Mail art

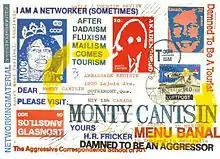
Mail art envelope from H. R. Fricker, 1990

Ray Johnson suggested (with a pun) that "mail art has no history, only a present", and mail artists have followed his playful attitude in creating their own mythologies. Parody art movements like neoism and plagiarism have challenged notions of originality, as have the shared pseudonymous names Monty Cantsin and Karen Eliot, which were proposed for serial use by anyone. Semi-fictional organizations have been set up and virtual lands invented, imaginary countries for which artistamps are issued. Furthermore, attempts have been made to document and define the history of a complex and underestimated phenomenon that has spanned five decades. Various essays, graduate theses, guides and anthologies of mail art writings have appeared in print and on the Internet, often written by veteran networkers. A sub-group of envelope art has its genesis in the Grateful Dead Ticket Service. Looking to help their fans avoid the high fees that are generated by national ticket services the Grateful Dead started their own service, commonly referred to as mail order. At some point fans started decorating their envelopes with art. Some for art's sake, others to grab the attention of the people that dole out tickets in hope of better seats.